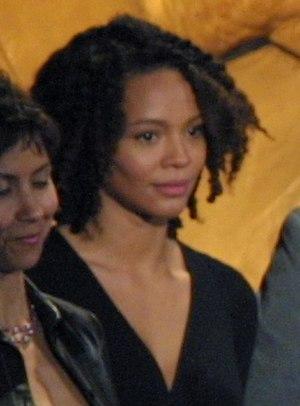
True Detective est une anthologie télévisée américaine, créée et écrite par Nic Pizzolatto et réalisée par Cary Fukunaga pour la première saison, diffusée depuis le 12 janvier 2014 sur HBO aux États-Unis et sur HBO Canada au Canada.
Carmen Ejogo est une actrice et chanteuse britannique, née le 22 octobre 1973 à Londres.
Cet article présente les huit épisodes de la troisième saison de la série télévisée américaine, True Detective.